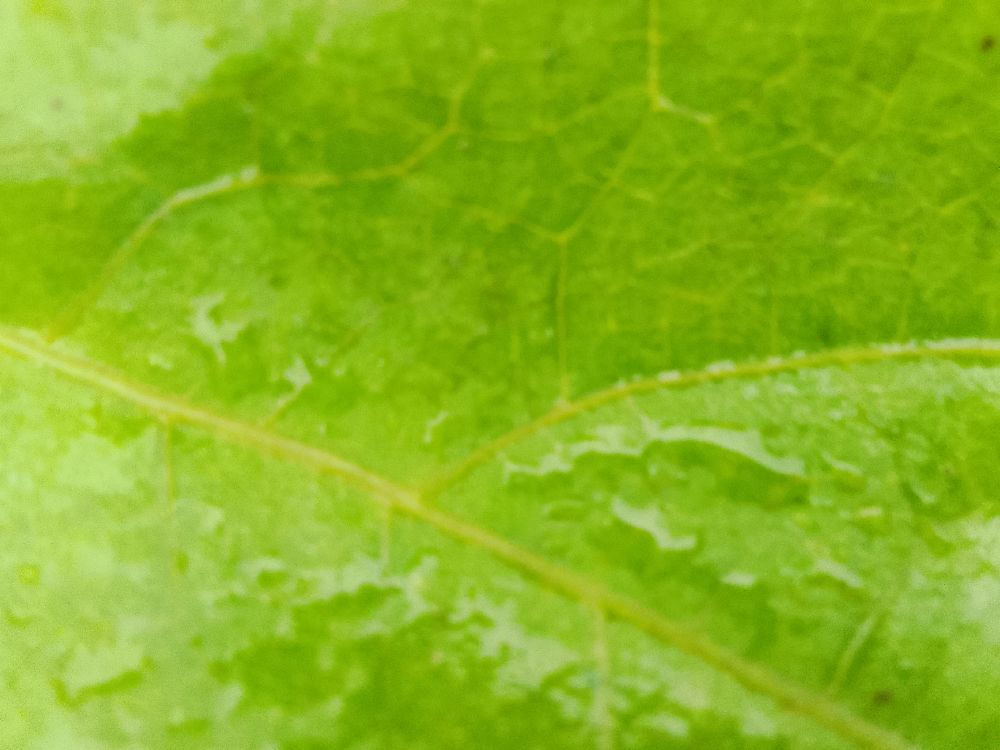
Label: healthy